Gabriela Rocha (singer)

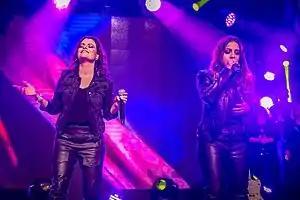

On 28 July 2012, Rocha signed with Sony Music, releasing her first album, titled "Jesus", which was produced by the singer Thalles Roberto and released in the same year. Her second work, released in December 2014, was produced by Daniela and Jorginho Araújo, and had the title "Pra Onde Iremos?". Her participation in the song "Ninguém Explica Deus" with the gospel group Preto no Branco became one of her greatest hits, entering the ranking of the most played songs in Brazil, surpassing 500 million views on YouTube and becoming the Christian music with the most views on the platform. Two years later, in 2016 she released her first live album, "Até Transbordar", produced by Hananiel Eduardo. The work, recorded at Lagoinha Church in Niterói, Brazil, was distributed on CD and DVD and received the participation of singers Leonardo Gonçalves and Fernandinho.